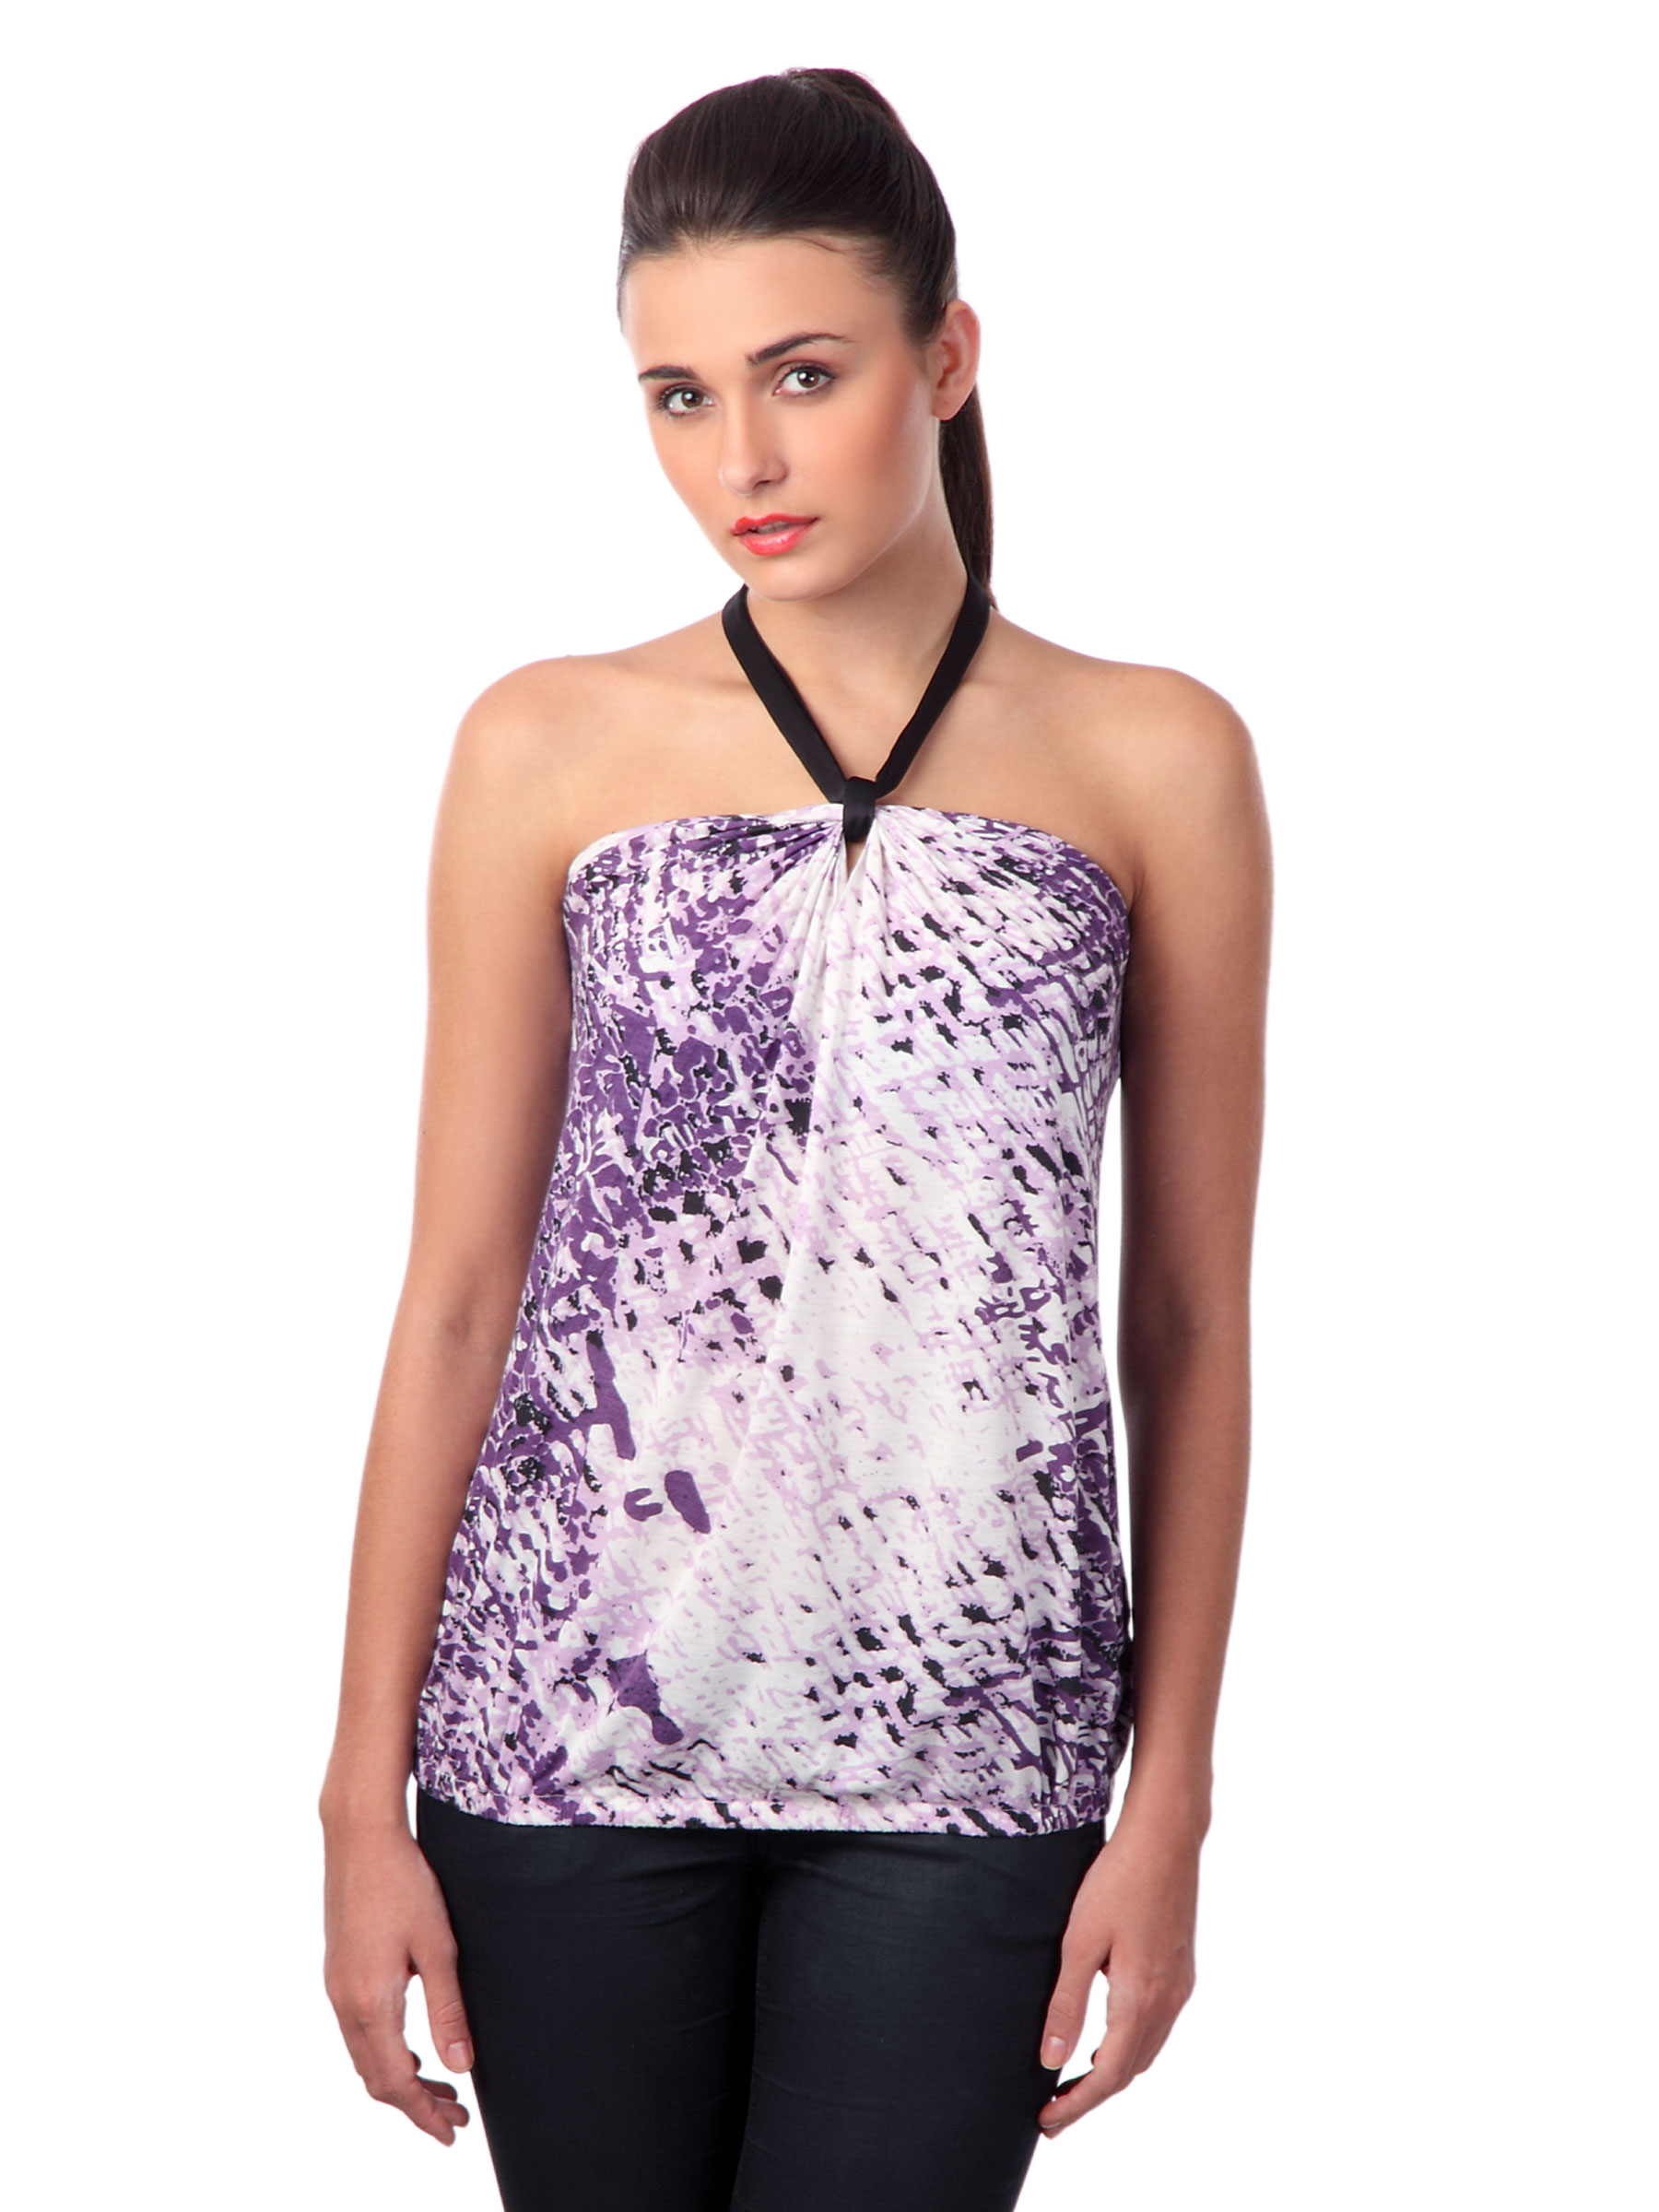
Latin Quarters Women Purple & White Top
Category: Apparel / Topwear / Tops
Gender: Women
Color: Purple
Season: Summer 2012
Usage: Casual